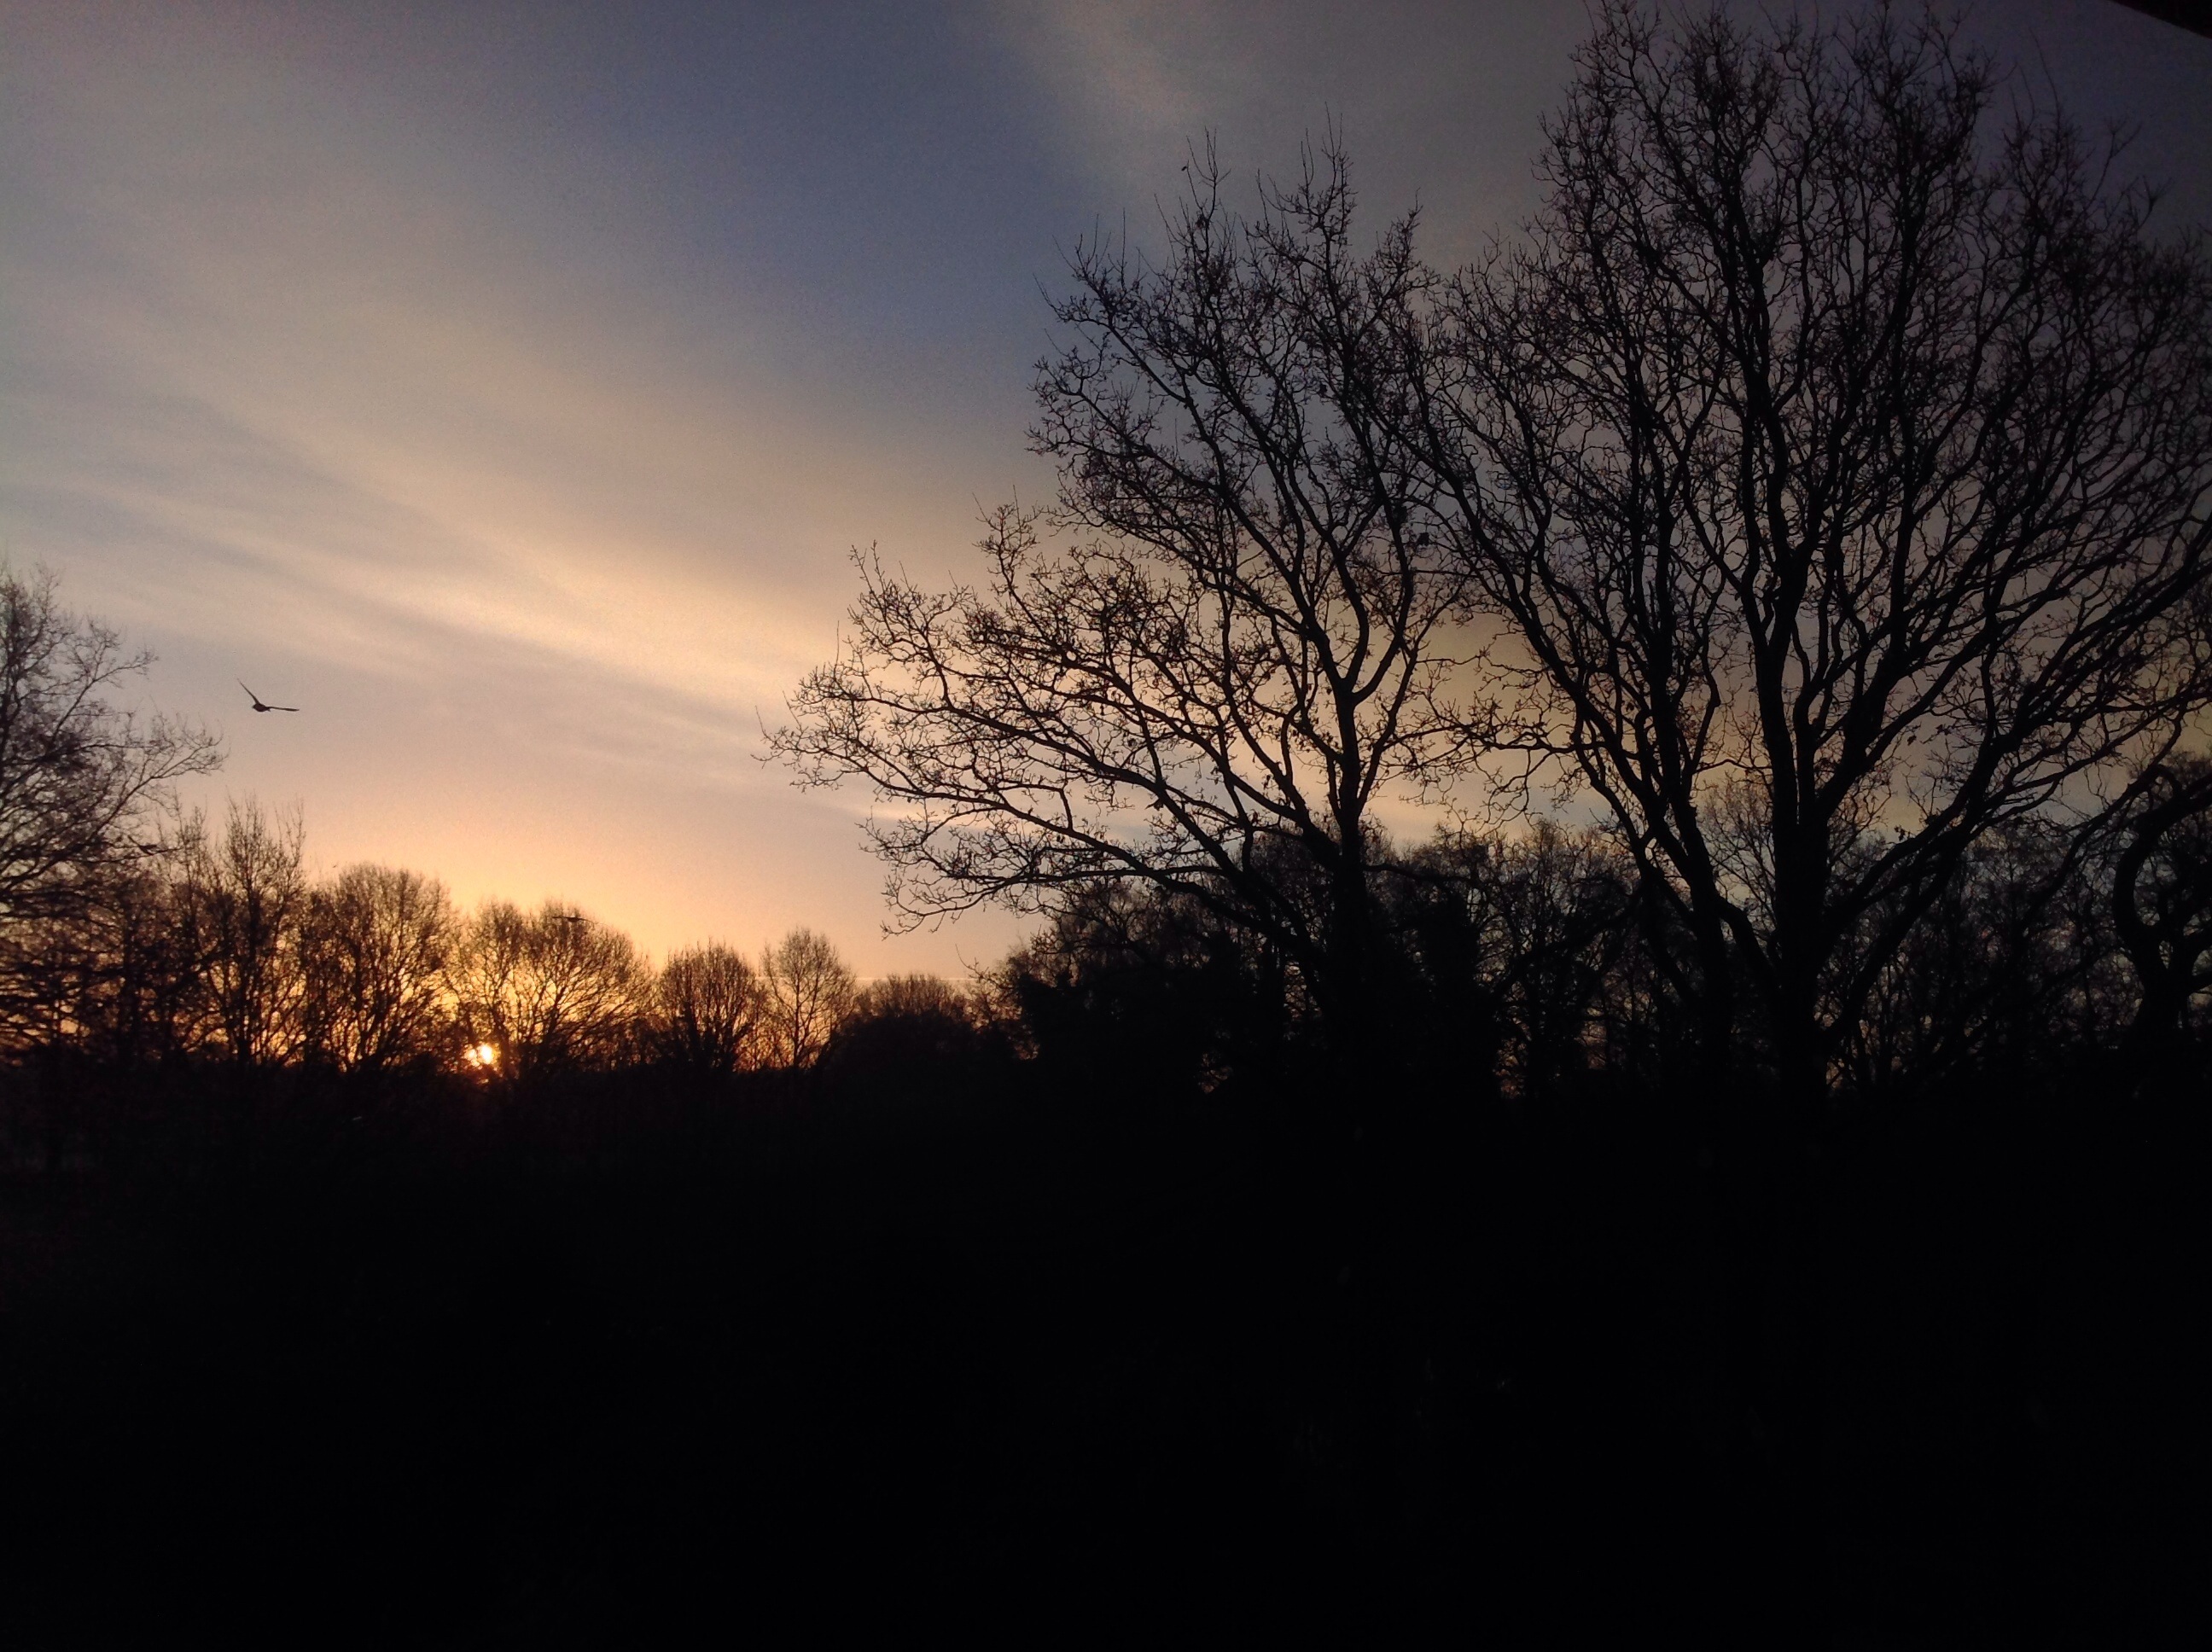
tree, nature, branch, light, cloud, sky, sun, sunrise, sunset, sunlight, morning, dawn, atmosphere, dusk, evening, darkness, trees, aesthetic, skies, silhouettes, morgenstimmung, atmospheric phenomenon, woody plant